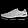
Label: Sneaker